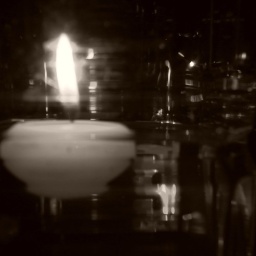
candle in the bottle